Kent State University at Stark

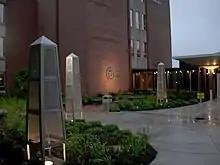
Main Hall Patio

The campus is located on 200 acres in Jackson Township and North Canton, Ohio, an area with a population over 380,000. The campus includes: